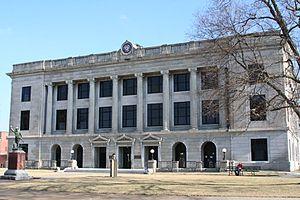
Le comté de Pettis, en anglais : Pettis County, est un comté du Missouri aux États-Unis. Le siège de comté se situe dans la ville de Sedalia. Le comté date de 1833 et fut nommé en hommage au sénateur Spencer Darwin Pettis. Selon le recensement des États-Unis de 2010, la population était constituée de 42 201 habitants, estimée, en 2017, à 42 558 habitants.